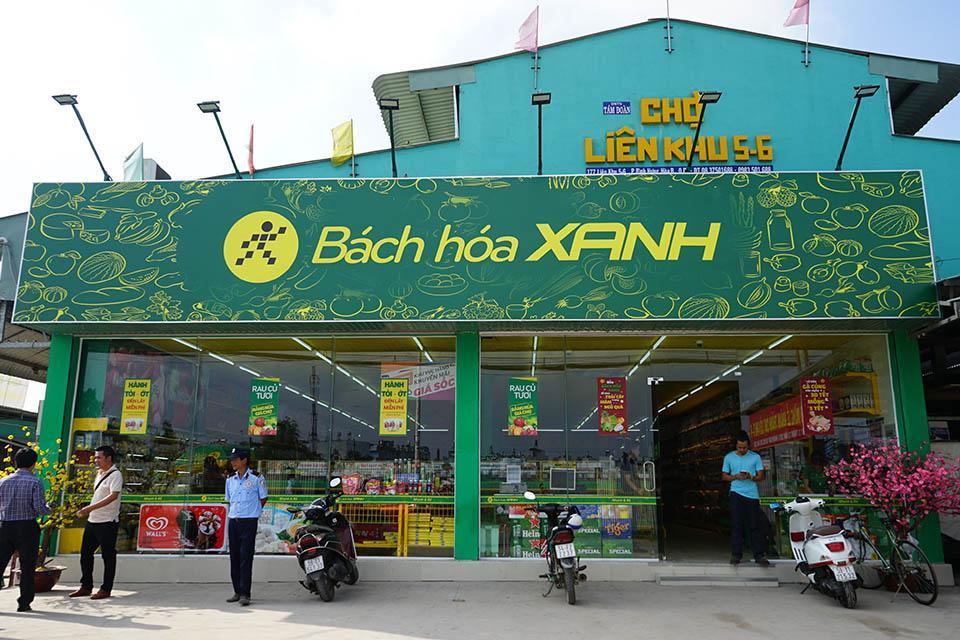
có một vài người xuất hiện ở trước một cửa hàng